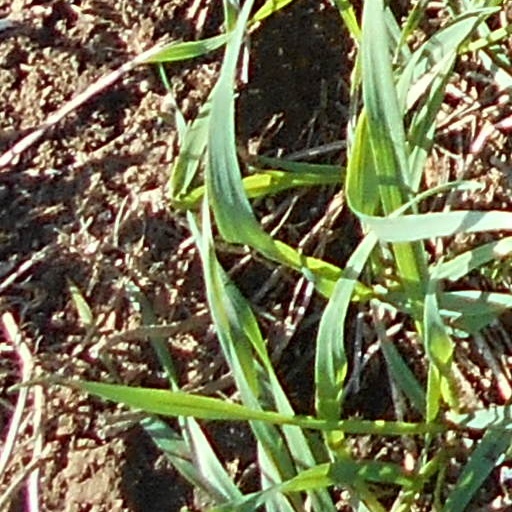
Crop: wheat